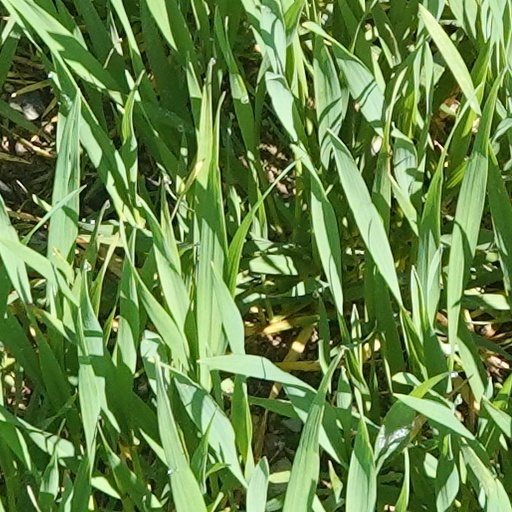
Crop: wheat